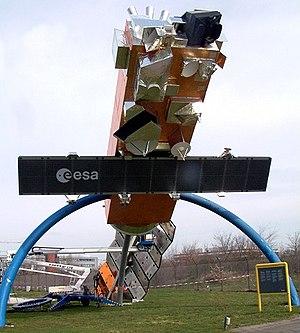
ENVISAT est un satellite d'observation de la Terre de l'Agence spatiale européenne lancé en 2002 dont l'objectif est de mesurer de manière continue à différentes échelles les principaux paramètres environnementaux de la Terre relatifs à l'atmosphère, l'océan, les terres émergées et les glaces. Les données recueillies sont utilisées notamment pour la surveillance des ressources terrestres, les modélisations climatiques ainsi que les études sur la structure et la dynamique de la planète et de sa croûte. Pour remplir cette mission l'Agence spatiale européenne conçoit un satellite de très grande taille permettant d'embarquer 10 instruments scientifiques comprenant radar, radiomètre et plusieurs spectromètres. La décision de développer ENVISAT est prise en 1993, qui prend la suite des satellites ERS-1 et ERS-2. Sa mission est prolongée à deux reprises. Elle aurait dû s'achever en 2013 après épuisement du carburant utilisé pour maintenir sa position et son orientation. Mais sa mission se termine abruptement le 8 avril 2012. Il doit être remplacé par les satellites de la série Sentinel en 2014.
Cette page présente une chronologie des événements qui se sont produits pendant l'année 2002 dans le domaine de l'astronautique.